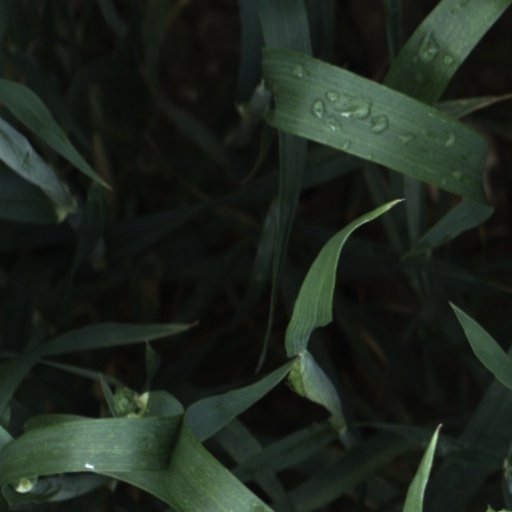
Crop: wheat